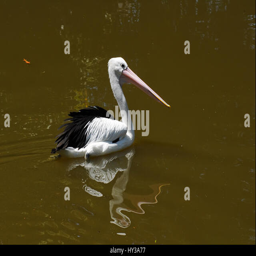
pelicans and other animals at the zoo